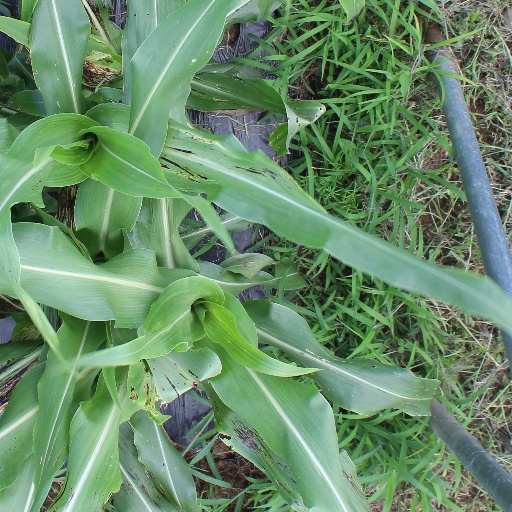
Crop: sorghum